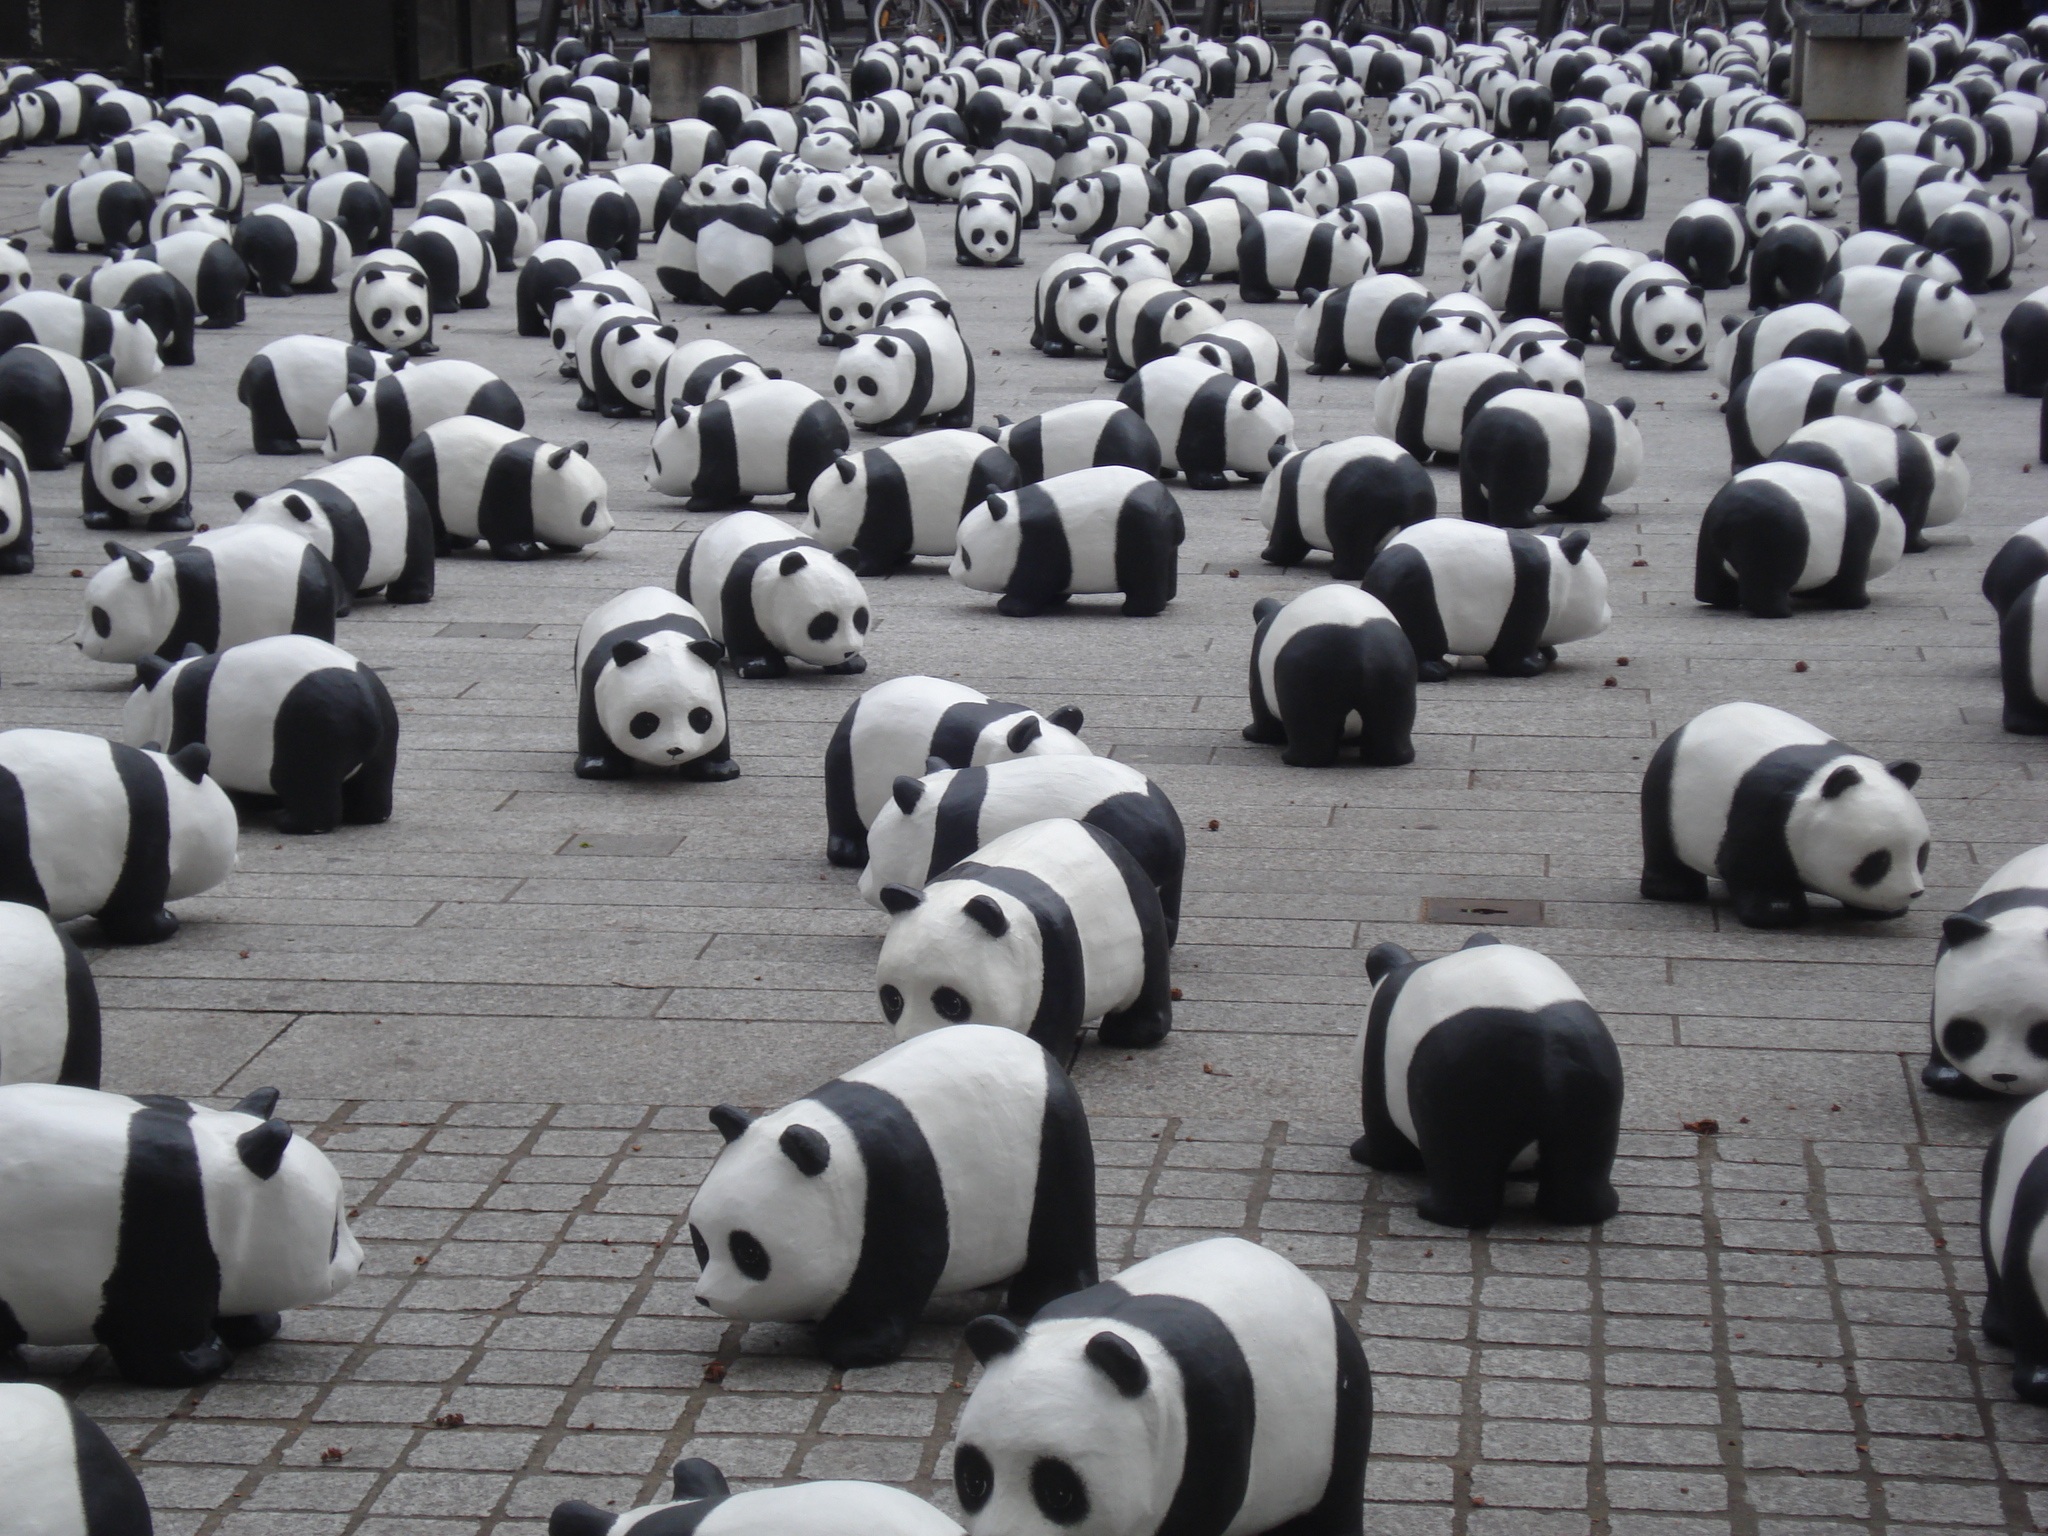
play, cute, symbol, monochrome, toy, miniature, bears, pandas, exhibition, masses, giant panda, sport venue